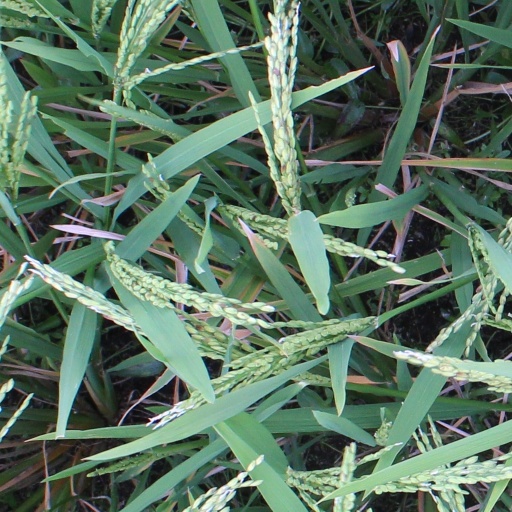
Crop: rice